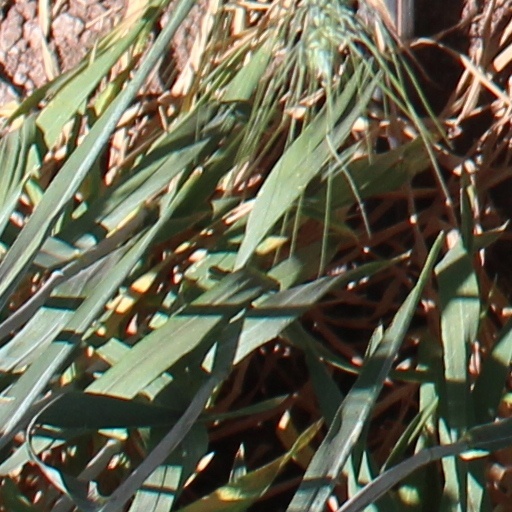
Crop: wheat